Hop-tu-Naa

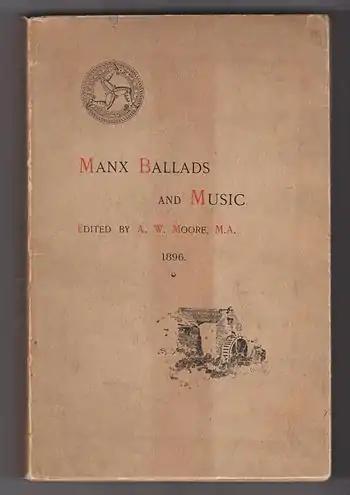
"Manx Ballads and Music" by A. W. Moore; the earliest book published featuring the Hop-tu-naa song and music

The 1970s southern version from Castletown includes the mention of the Witches Mill, the Smelt Monument and the Old House of Keys: